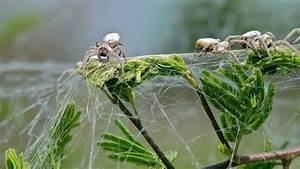
spider